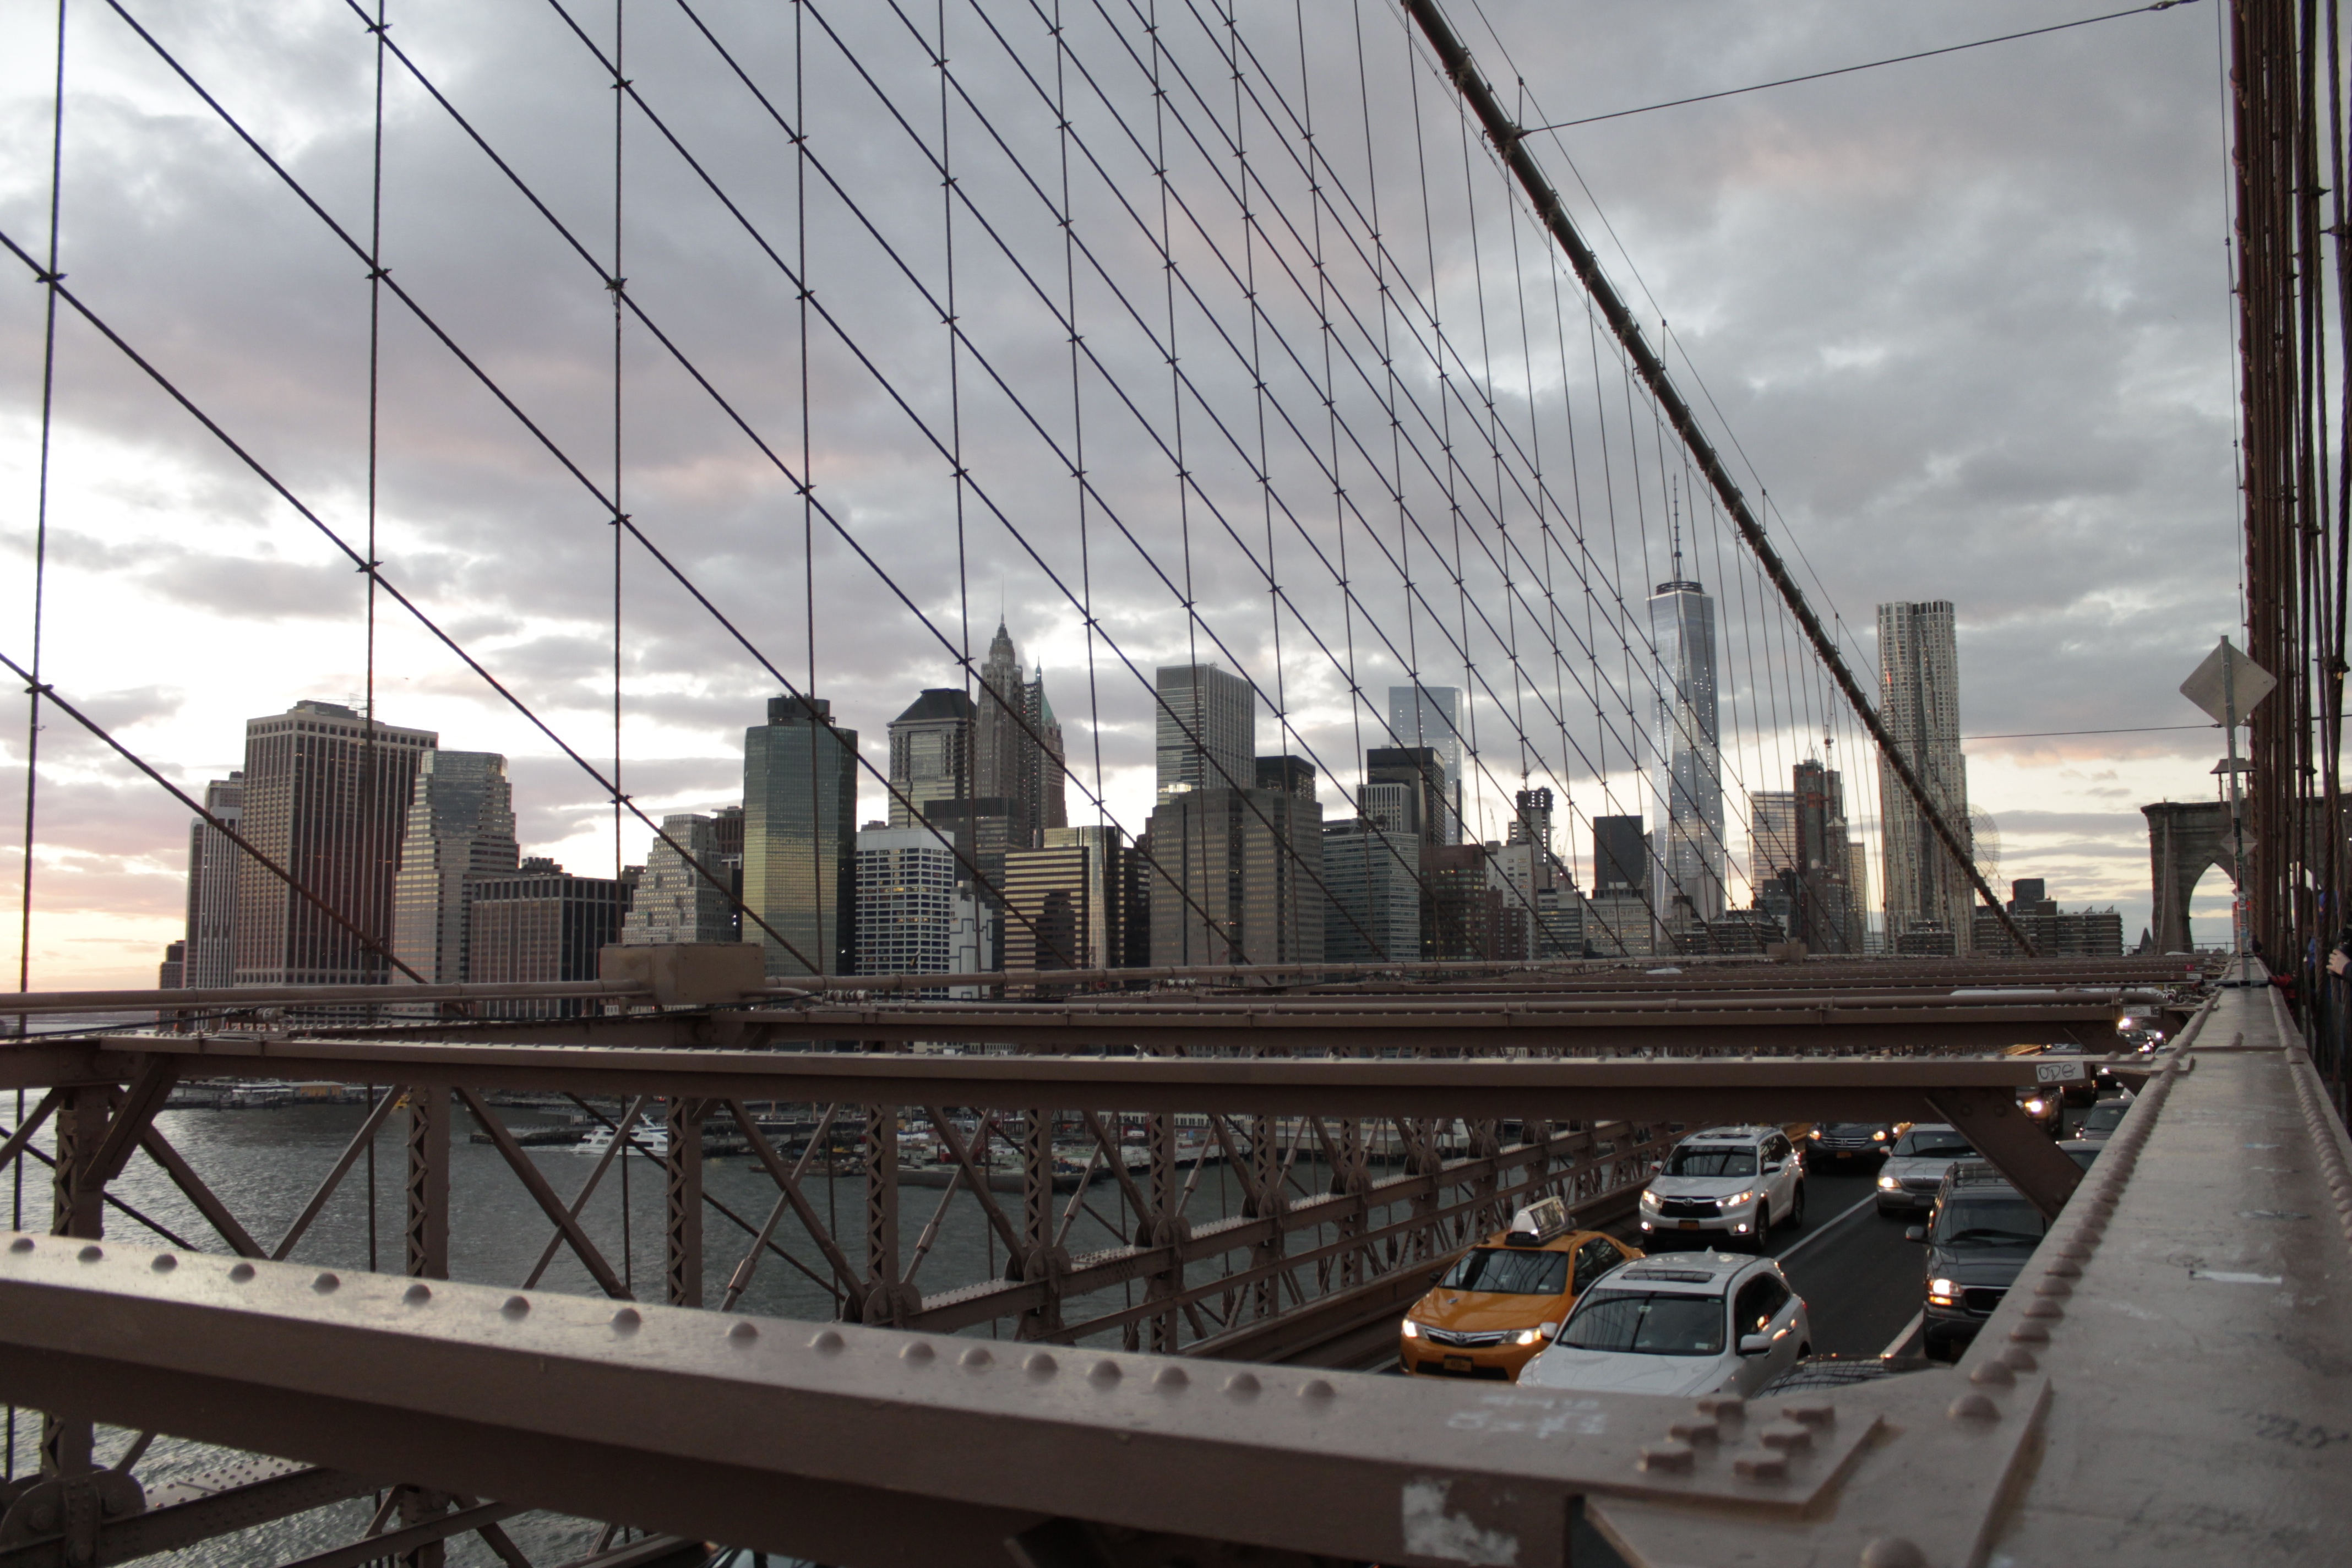
water, architecture, sky, bridge, skyline, night, building, city, skyscraper, urban, new york, river, overpass, manhattan, new york city, cityscape, downtown, travel, transport, evening, twilight, reflection, brooklyn bridge, nyc, usa, america, landmark, harbor, brooklyn, business, metropolitan, waterfront, stadium, public transport, new, york, lower, financial, metropolis, east, new york skyline, new york city skyline, new york night, urban area, skyway